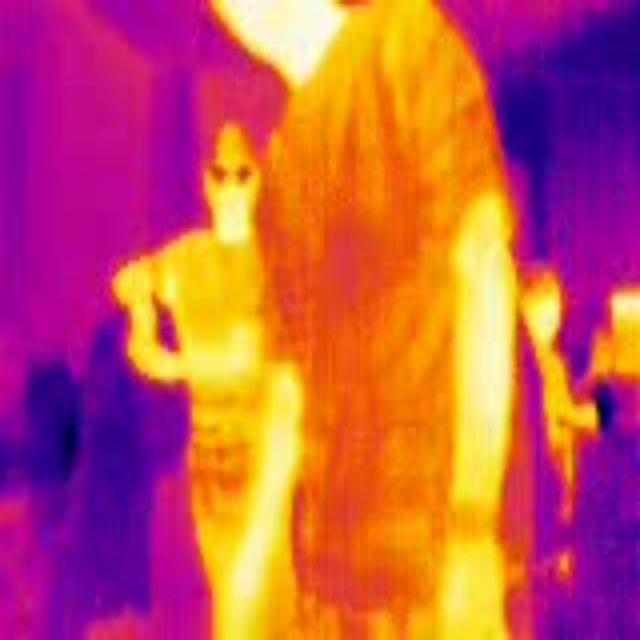
Detected objects:
label: person
label: person
label: person